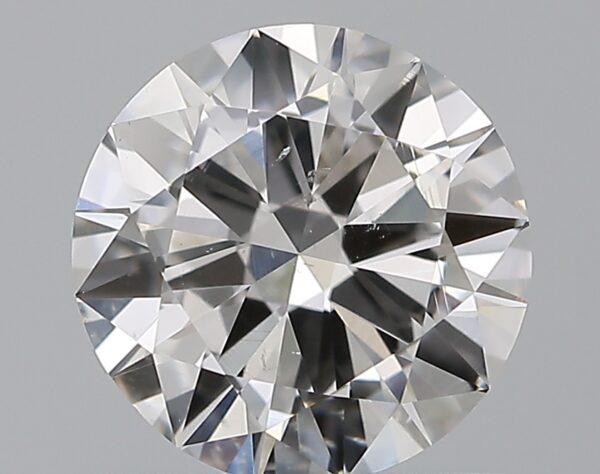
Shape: round
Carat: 0.9
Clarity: SI1
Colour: E
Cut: VG
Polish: EX
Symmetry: VG
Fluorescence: M
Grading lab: GIA
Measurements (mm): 6.26 x 6.34 x 3.64